Tom Remlov

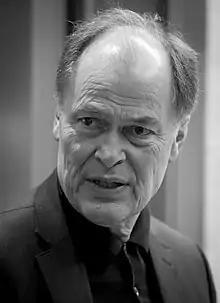
Remlov in 2017

Tom Remlov (born 21 July 1949) is a Norwegian actor, dramaturg, film producer, theatre director, and opera manager.